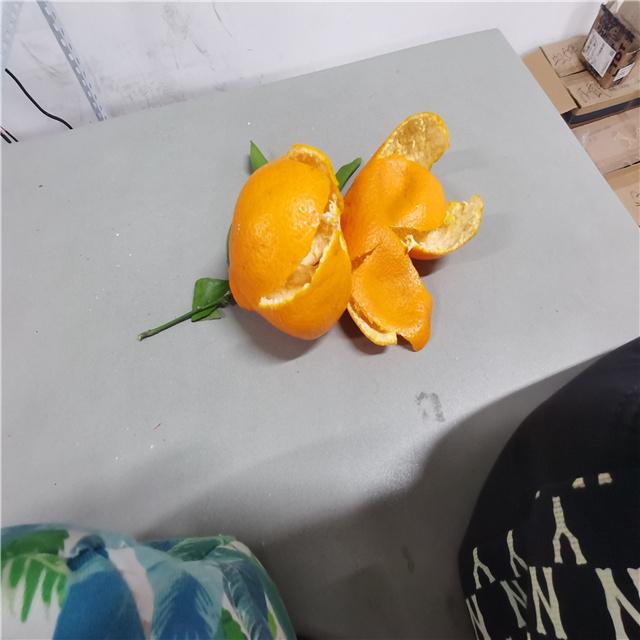
Label: peels